Campus Honeymoon

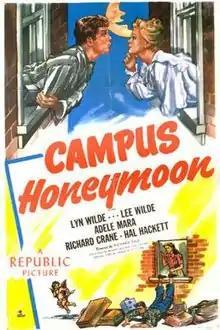
Theatrical release poster

Campus Honeymoon is a 1948 American comedy film directed by Richard Sale, written by Jerome Gruskin and Richard Sale, and starring Lyn Wilde, Lee Wilde, Adele Mara, Richard Crane, Hal Hackett and Wilson Wood. It was released on February 1, 1948 by Republic Pictures.